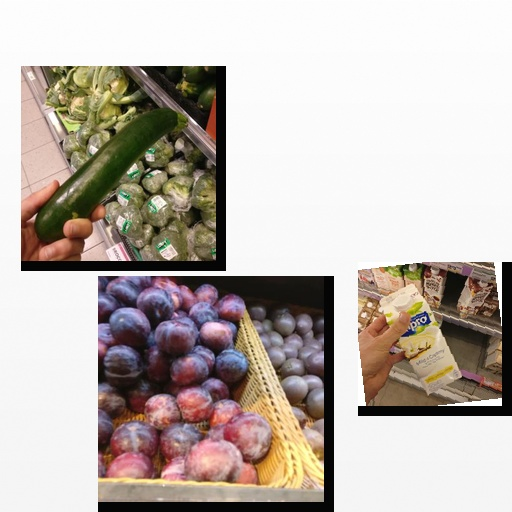
Food items: vanilla_soyghurt, zucchini, plum